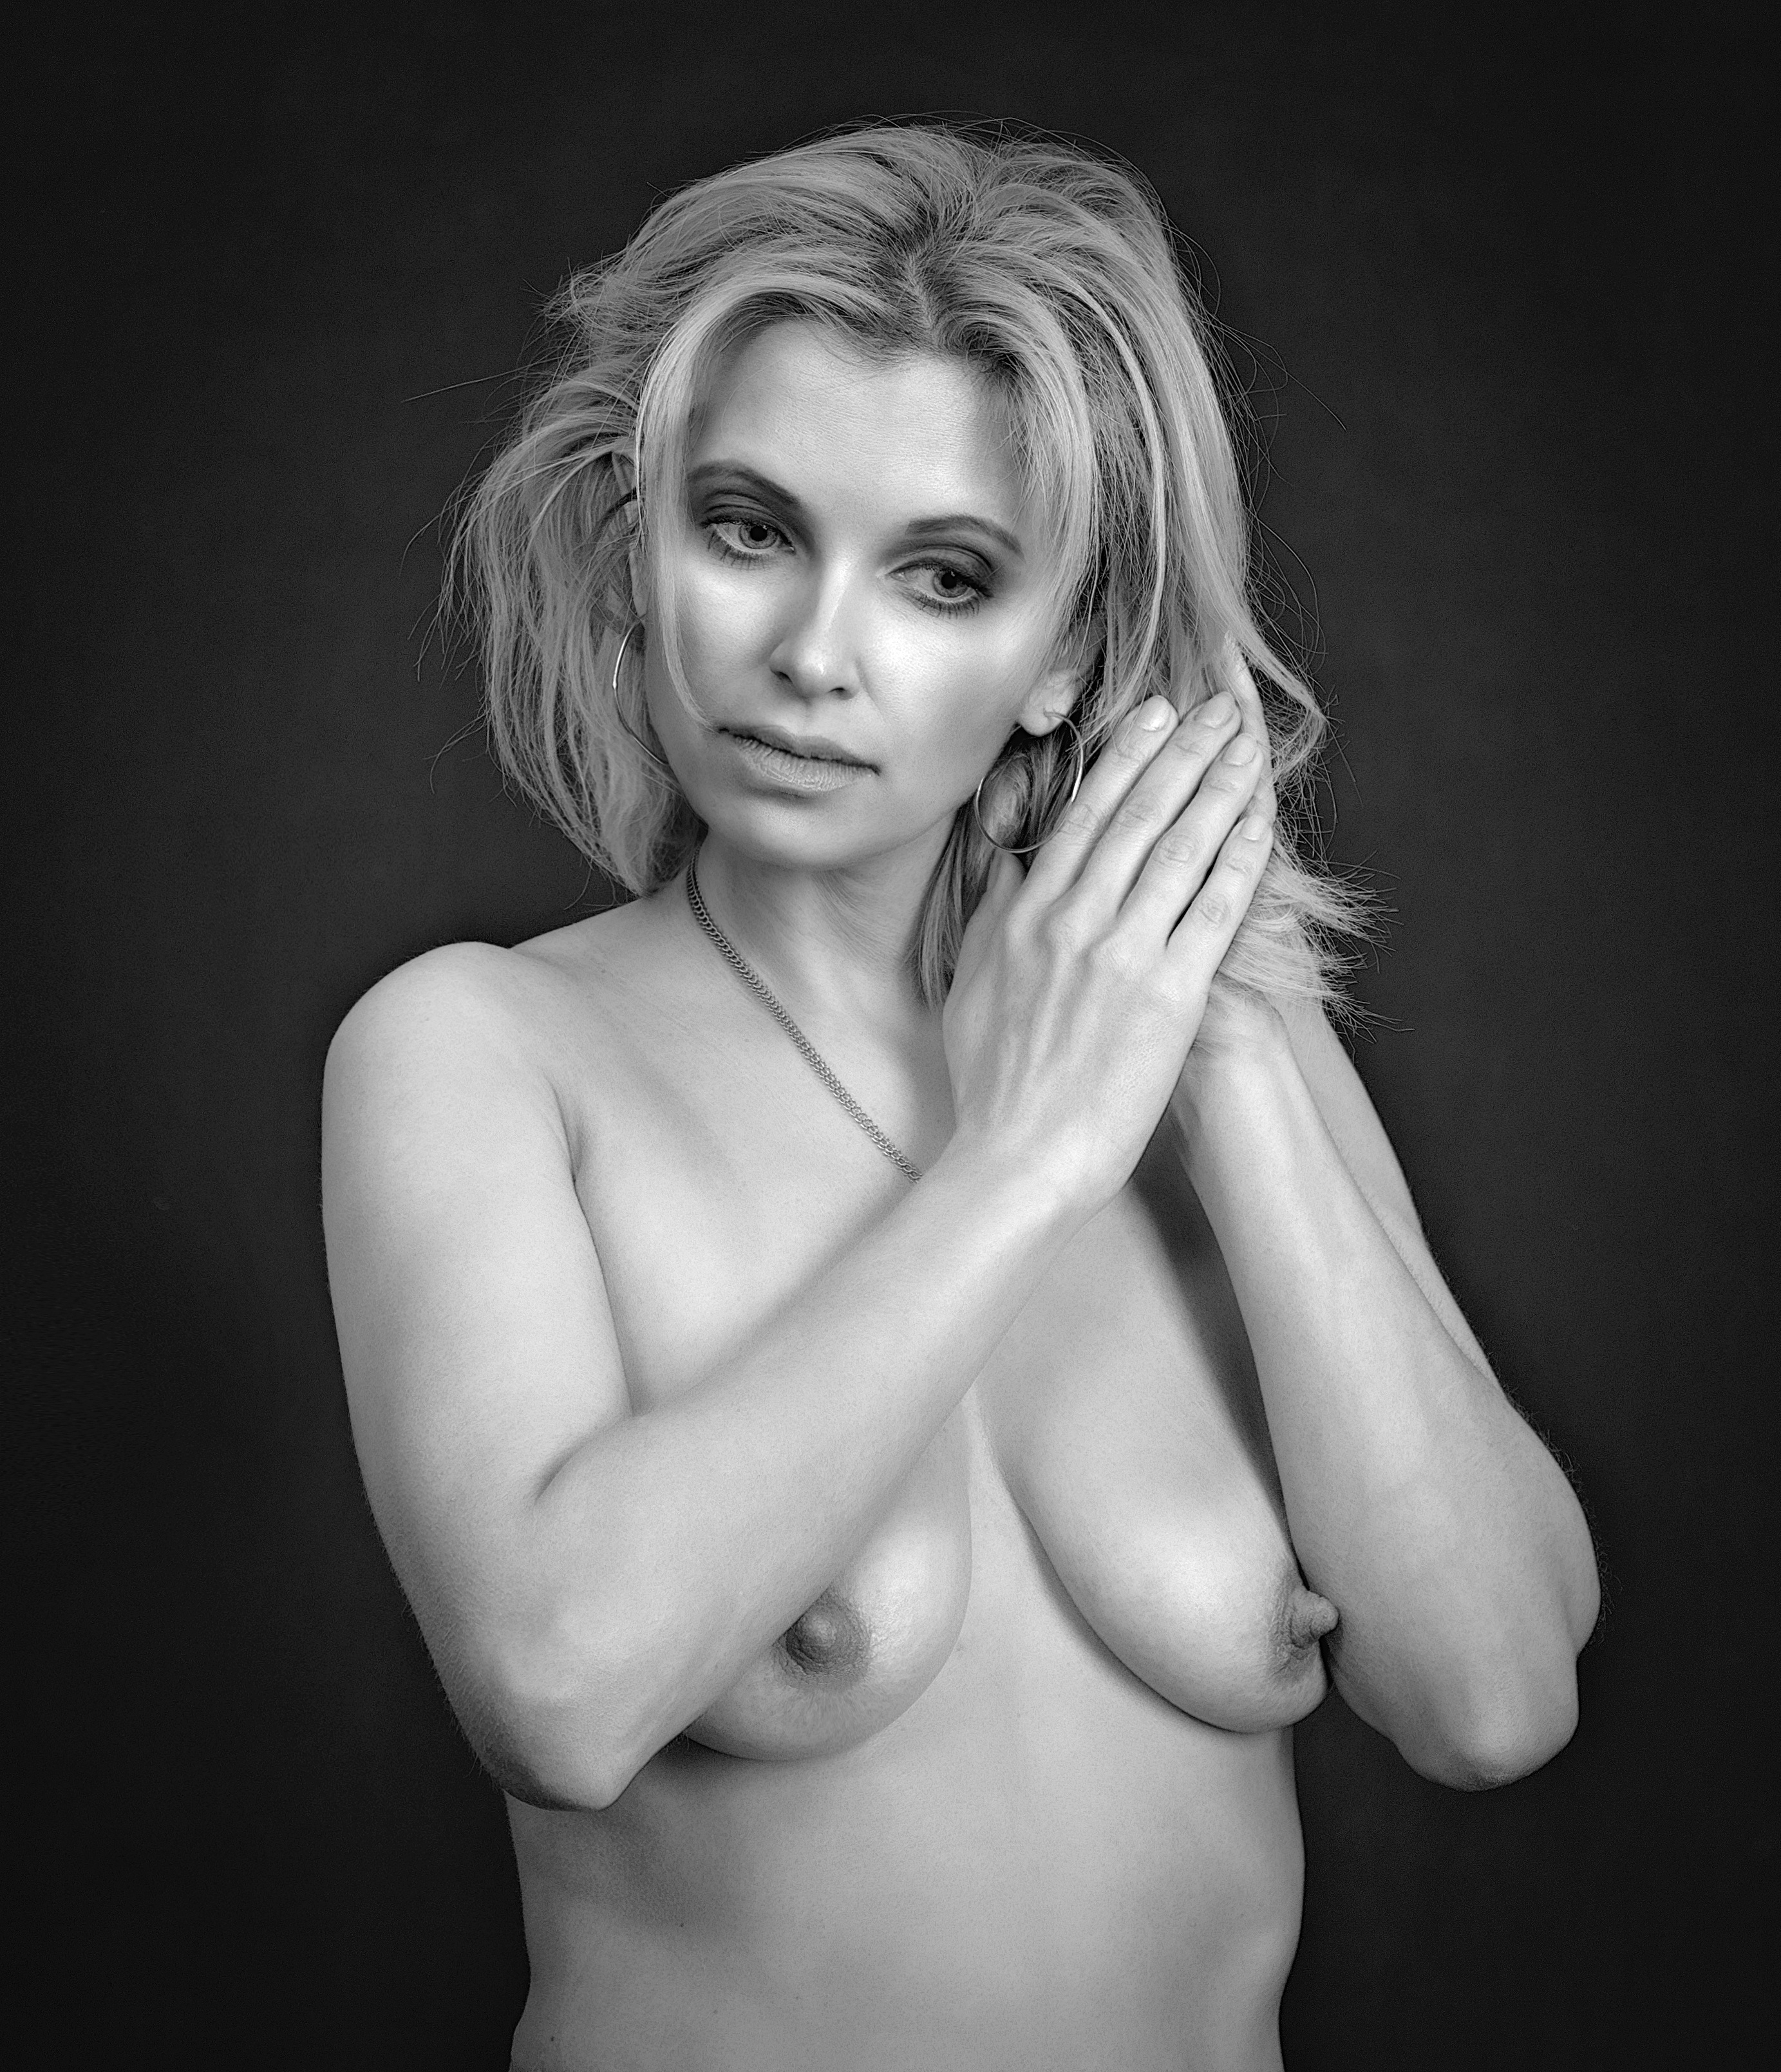
hand, person, black and white, girl, woman, hair, white, photography, portrait, model, studio, black, monochrome, lady, hairstyle, chest, long hair, close up, face, outside, beauty, nude, character, body, canvas, peace of mind, photo shoot, the act of, thoughtfulness, sense, monochrome photography, portrait photography, art model, supermodel